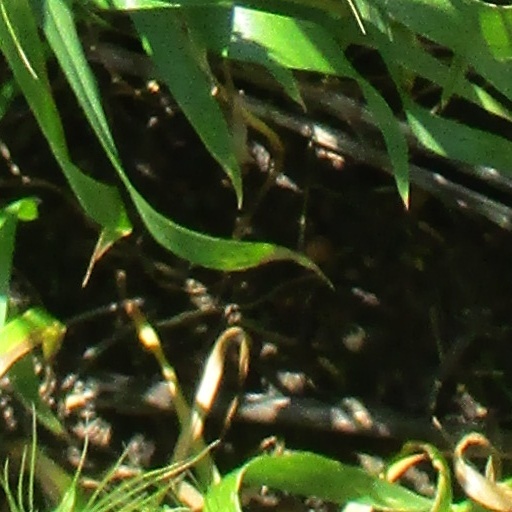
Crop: wheat